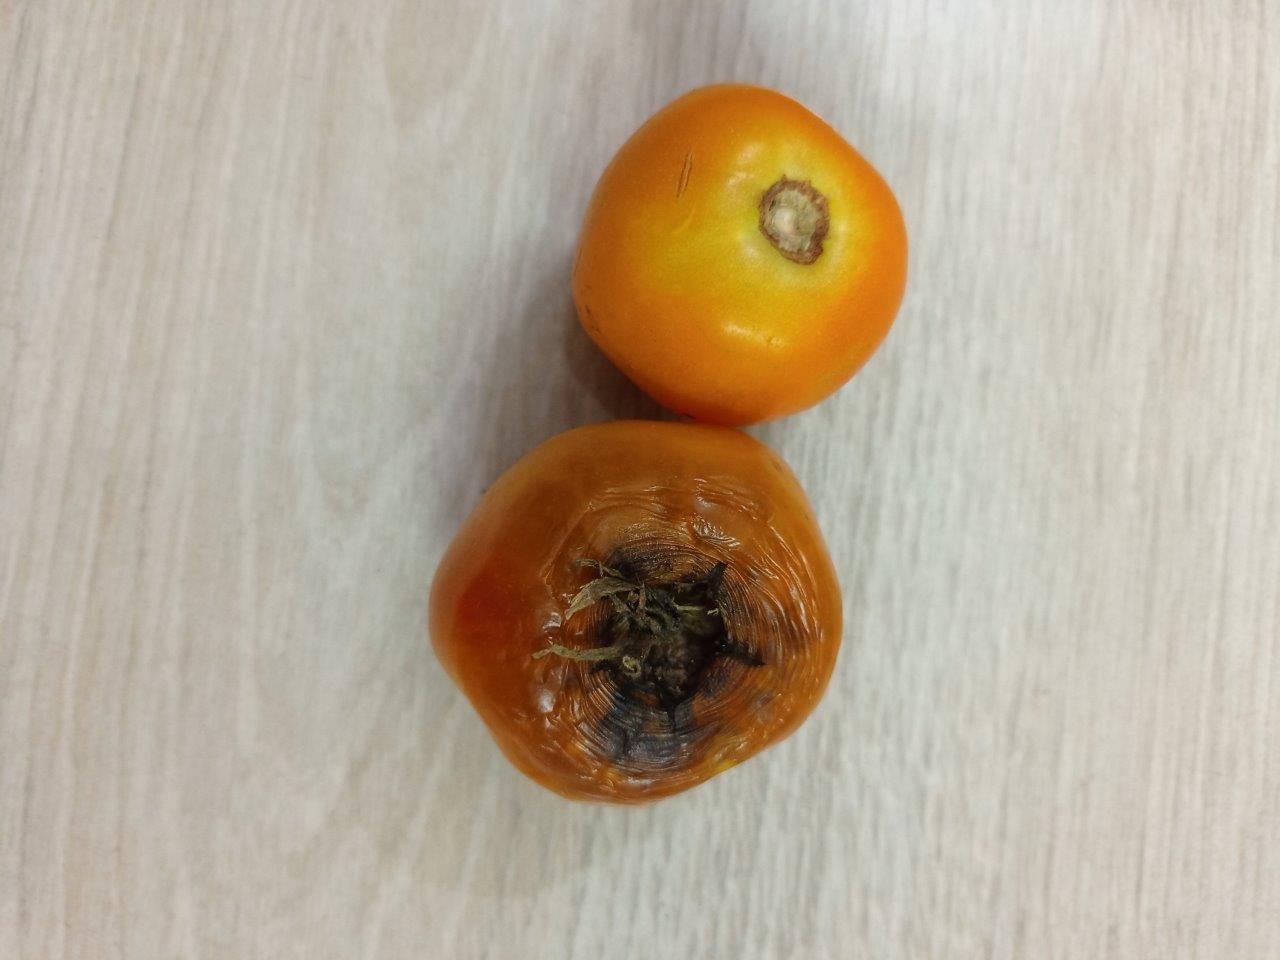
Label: Rotten